Battle at Sappa Creek

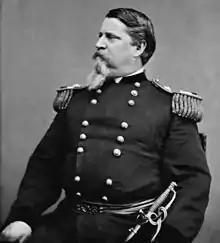

In October 1865, the Treaty of Little Arkansas was signed between the Cheyenne, Arapaho, Comanche, and Kiowa Indians as the U.S. Government. The U.S. gave them a reservation covering parts of Kansas, Colorado, and almost all of the Texas panhandle. However, since the Texas panhandle was private land, the U.S. government had no authority to give that land to the Indians. Out of the Council of Forty-Four, only 4 chiefs showed up to sign the treaty. One chief, Black Kettle of the Wautapi band, said he spoke for all of the tribes of Cheyenne although he did not. The Indians were promised firearms for hunting as part of this treaty, however, General Winfield Scott Hancock quickly outlawed the selling of firearms to any Indians. In response, the chiefs sent threats to the U.S. military for breaking the agreements of the treaty. Hancock responded by marching 1400 men from Col. Custer 7th Cavalry to the chiefs' villages. He first encountered a large Cheyenne and Sioux village where only two chiefs, Tall Bull and White Horse, came out to meet him. Outraged by this, Hancock threatened to send his army into the village to pull out the chiefs by force. With bad memories of the Sand Creek Massacre in their minds, the Indians started to run and abandon their homes. Hancock, although warned against doing it, burned 250 houses to the ground. President Andrew Johnson removed Hancock from his post and created the Indian Peace Commission in part to repair his actions. His violence against the Cheyenne and Sioux Indians will come to be known as "Hancock's War."